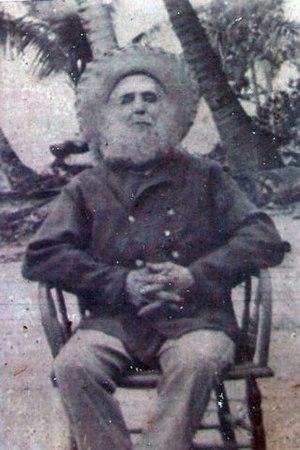
Palmerston est un atoll des îles Cook situé à 500 kilomètres de Rarotonga. Composé de 35 îlots sa superficie totale est de 2,1 km². Son lagon peu profond s'étend du Nord au Sud sur 10 kilomètres et d'Est en Ouest sur 7 kilomètres.
William Marsters est un explorateur britannique ayant colonisé l'atoll de Palmerston dans les îles Cook au début des années 1860.